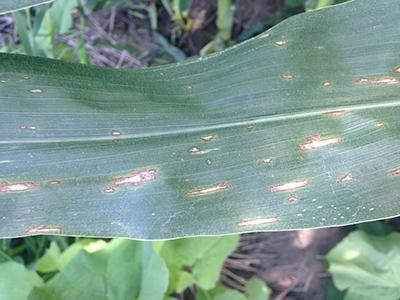
Labels: Corn leaf blight